Siam Paragon

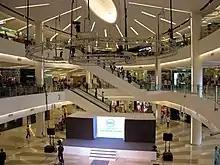
Main Atrium

Siam Paragon is a shopping mall in Bangkok, Thailand. It is one of the largest malls in Thailand, along with Iconsiam, CentralWorld and Central WestGate. It is located right in front of Siam BTS station, an interchange station on both Sukhumvit Line and Silom Line of the BTS Skytrain.